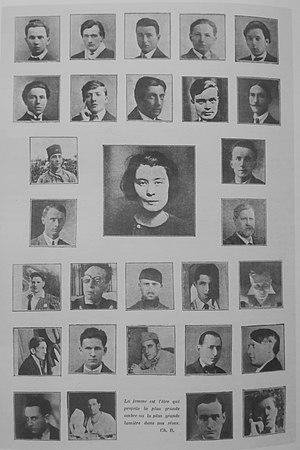
Portrait de Germaine Berton au milieu de surréalistes (dont Louis Aragon, Antonin Artaud, André Breton, Paul Eluard, Sigmund Freud, Pablo Picasso, Man Ray...)
Germaine Berton, née le 7 juin 1902 à Puteaux et morte par suicide le 5 juillet 1942 à Paris, est une ouvrière métallurgiste, militante syndicaliste et anarchiste française.